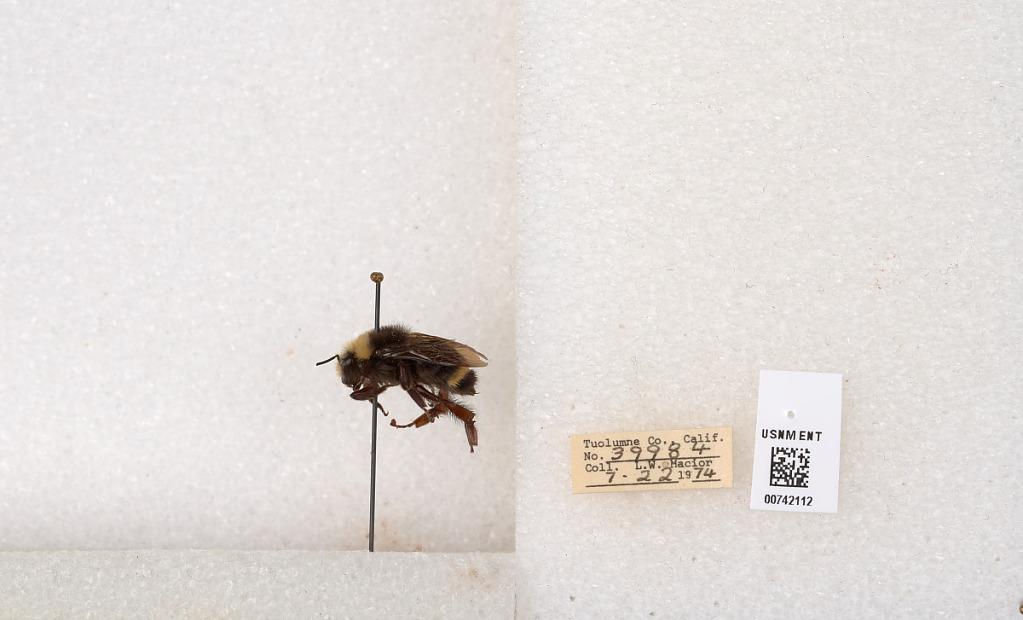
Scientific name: Bombus (Pyrobombus) vosnesenskii Radoszkowski
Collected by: L. Macior
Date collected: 1974-7-22
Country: United States
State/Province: California
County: Tuolumne
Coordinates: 37.9712, -120.228